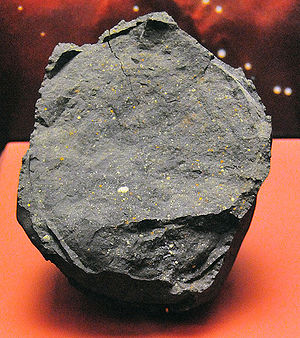
Murchison-meteoritten
Fragment af Murchison-meteoritten
Murchison-meteoritten er en meteorit som ramte Jorden den 28. september 1969 kl. 10.58, nær byen Murchison, Victoria i Australien, hvor en lysende ildkugle blev observeret inden den slog ned. Meteoritfragmenter blev fundet over et mere end 13 km² stort område, hvoraf den største vejer cirka 7 kg. Den samlede masse af alle de fundne meteoritfragmenter overstiger 100 kg.